Polydrosos

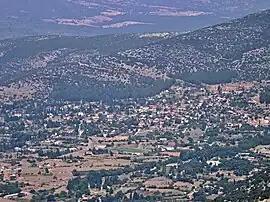
Panorama of Polydrosos.

Polydrosos is a village and a community of the Delphi municipality. Before the 2011 local government reform it was a part of the municipality of Parnassos, of which it was a municipal district. The community of Polydrosos covers an area of 38.672 km.